The Intruder (1953 film)

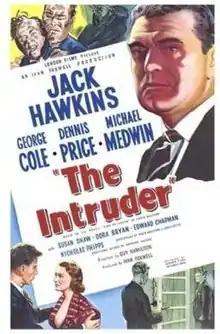
Theatrical release poster

The Intruder is a 1953 British drama film directed by Guy Hamilton and starring Jack Hawkins, George Cole, Dennis Price and Michael Medwin. The screenplay is by Robin Maugham and John Hunter, based on Maugham's 1949 novel "Line on Ginger".